Robert Burns Memorial (Barre)

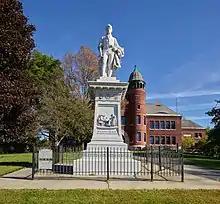
Monument to Scottish poet Robert Burns

The Robert Burns Memorial is a granite monument located in downtown Barre, Vermont. It was erected by Barre's Scottish immigrants in 1899 to commemorate the centenary of the death of Scottish poet Robert Burns.